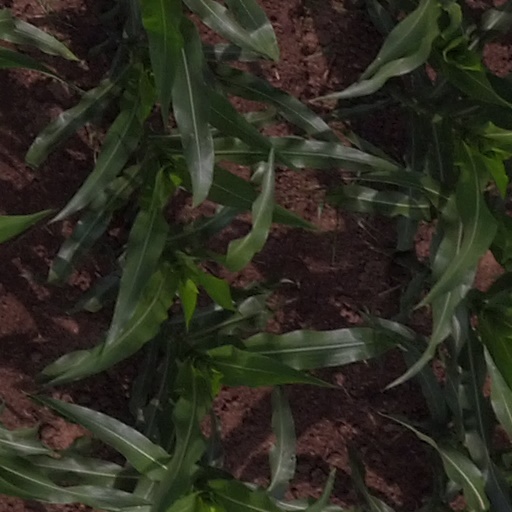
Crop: maize; corn